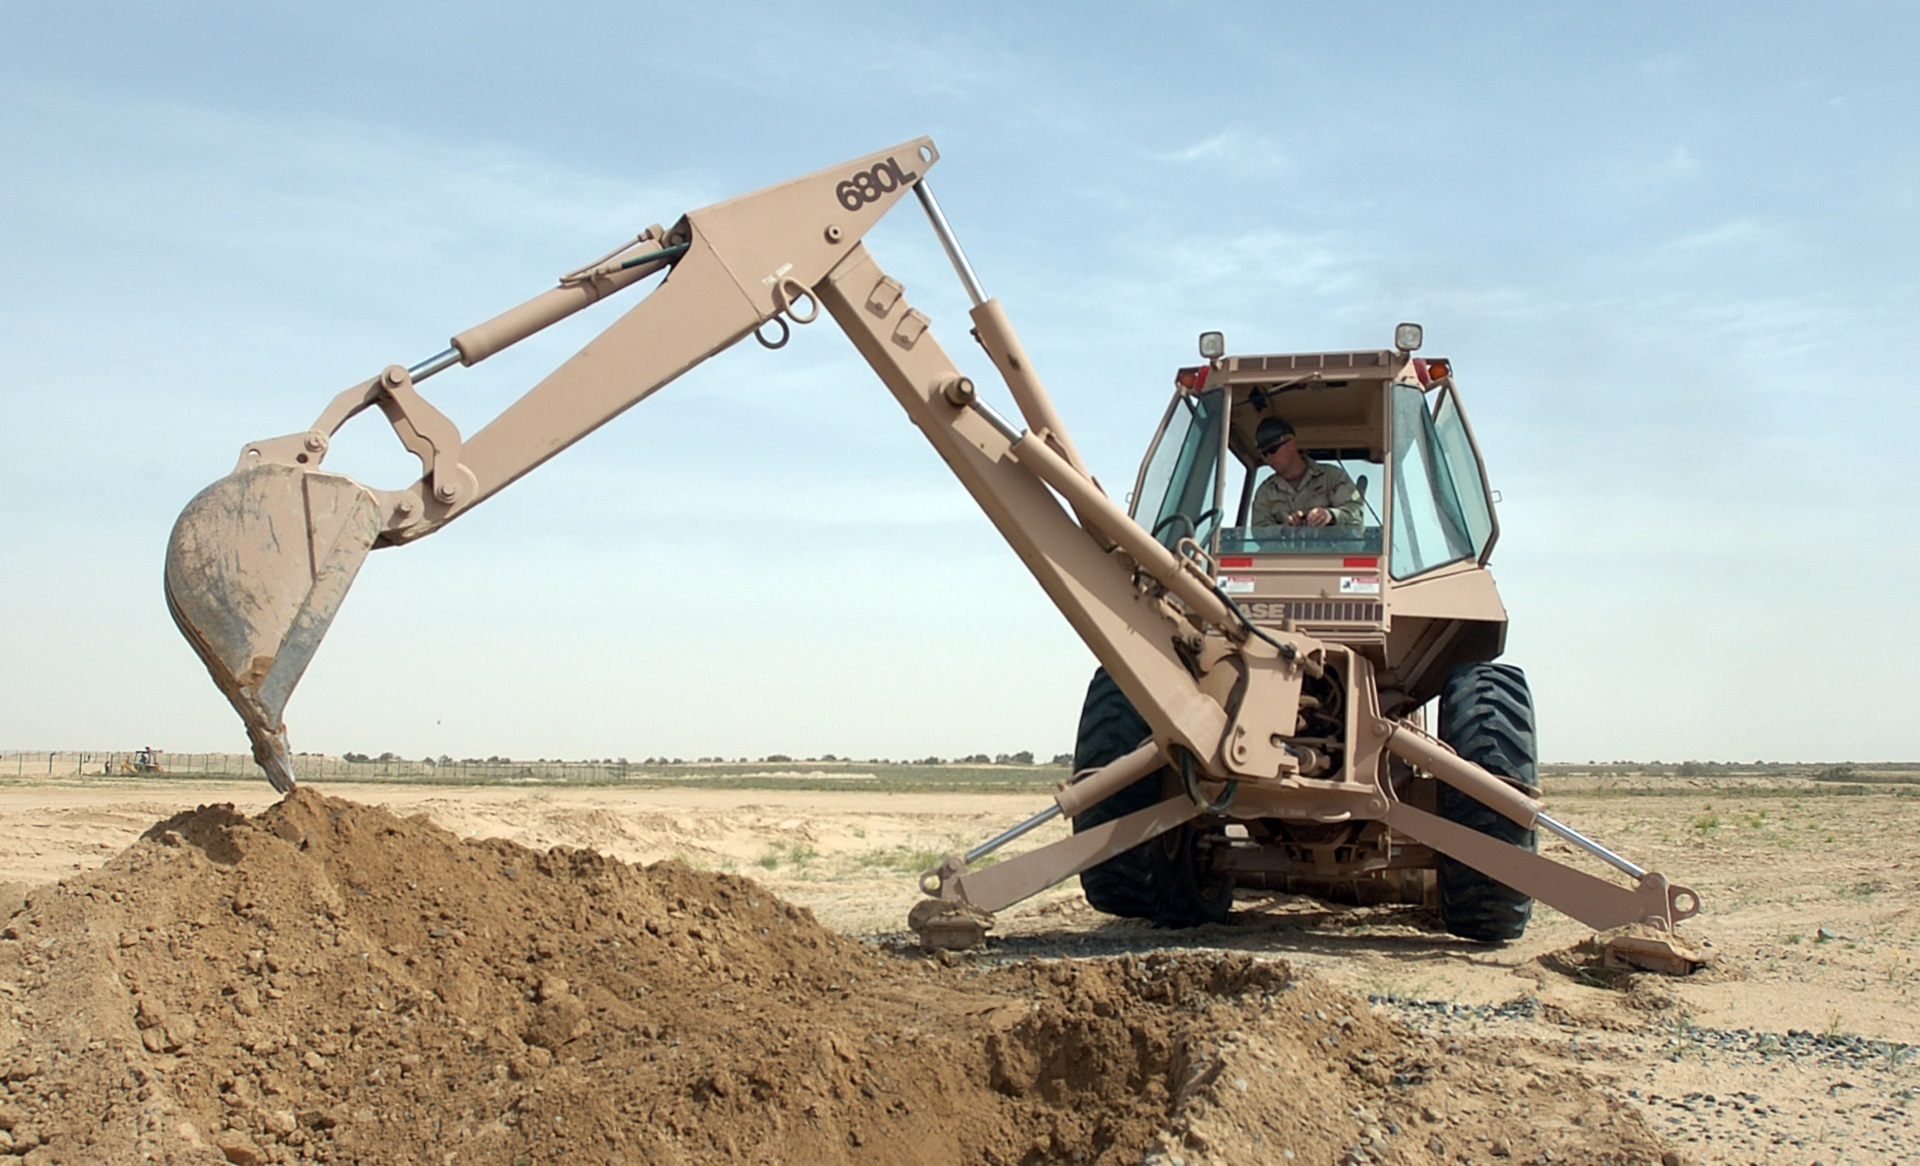
work, sand, field, building, construction, vehicle, equipment, soil, industrial, machine, machinery, yellow, agriculture, bulldozer, outdoors, digging, digger, heavy, development, scoop, backhoe, construction equipment, constructing, grass family